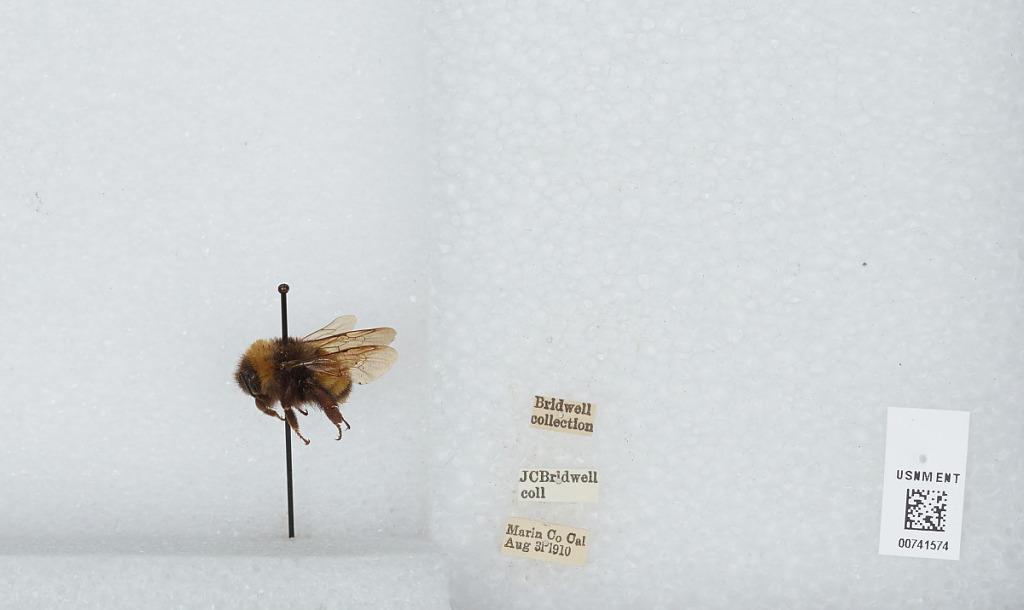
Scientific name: Bombus (Bombus) occidentalis Greene
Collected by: J. Bridwell
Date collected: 1910-8-31
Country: United States
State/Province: California
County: Marin
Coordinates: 38.03, -122.73